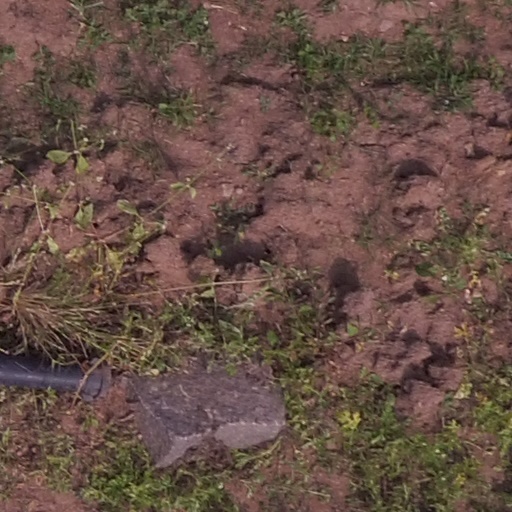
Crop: maize; corn